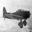
Label: airplane